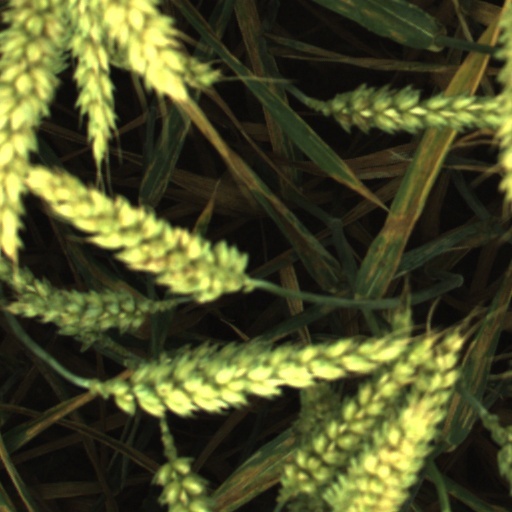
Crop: wheat